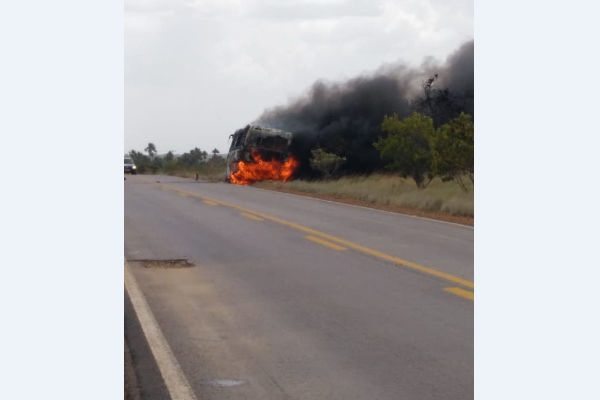
Fire: yes
Smoke: yes